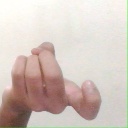
अक्षर: ज